The River (EP)

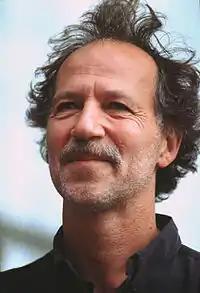
"The River" was inspired by "Fitzcarraldo" (1982), a film by Werner Herzog.

"The River" was written and produced from the fall of 2009 to the winter of 2010 by Michael Silver at his home and "on trains." It was inspired by "Fitzcarraldo" (1982), a German adventure-drama film by Werner Herzog that, in the words of writer Jonny Coleman, is about "academic (white) men who go out on culturally touristic crusades." Coleman highlighted that these "academic (white) men" formed the presence of Imperialism in the world due to their crusades. He analyzes that "The River" follows a character who is stranded in a rural, tribal land, where "benevolent polyrhythms share space with civilized instruments like synths and drum machines." The vinyl cover of "The River", designed by Kevin O’Neill, is a map of what led the title character of Herzog's film to achieve "madness and freedom."